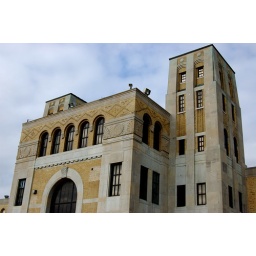
RC Harris water filtration plant in Toronto, ON.